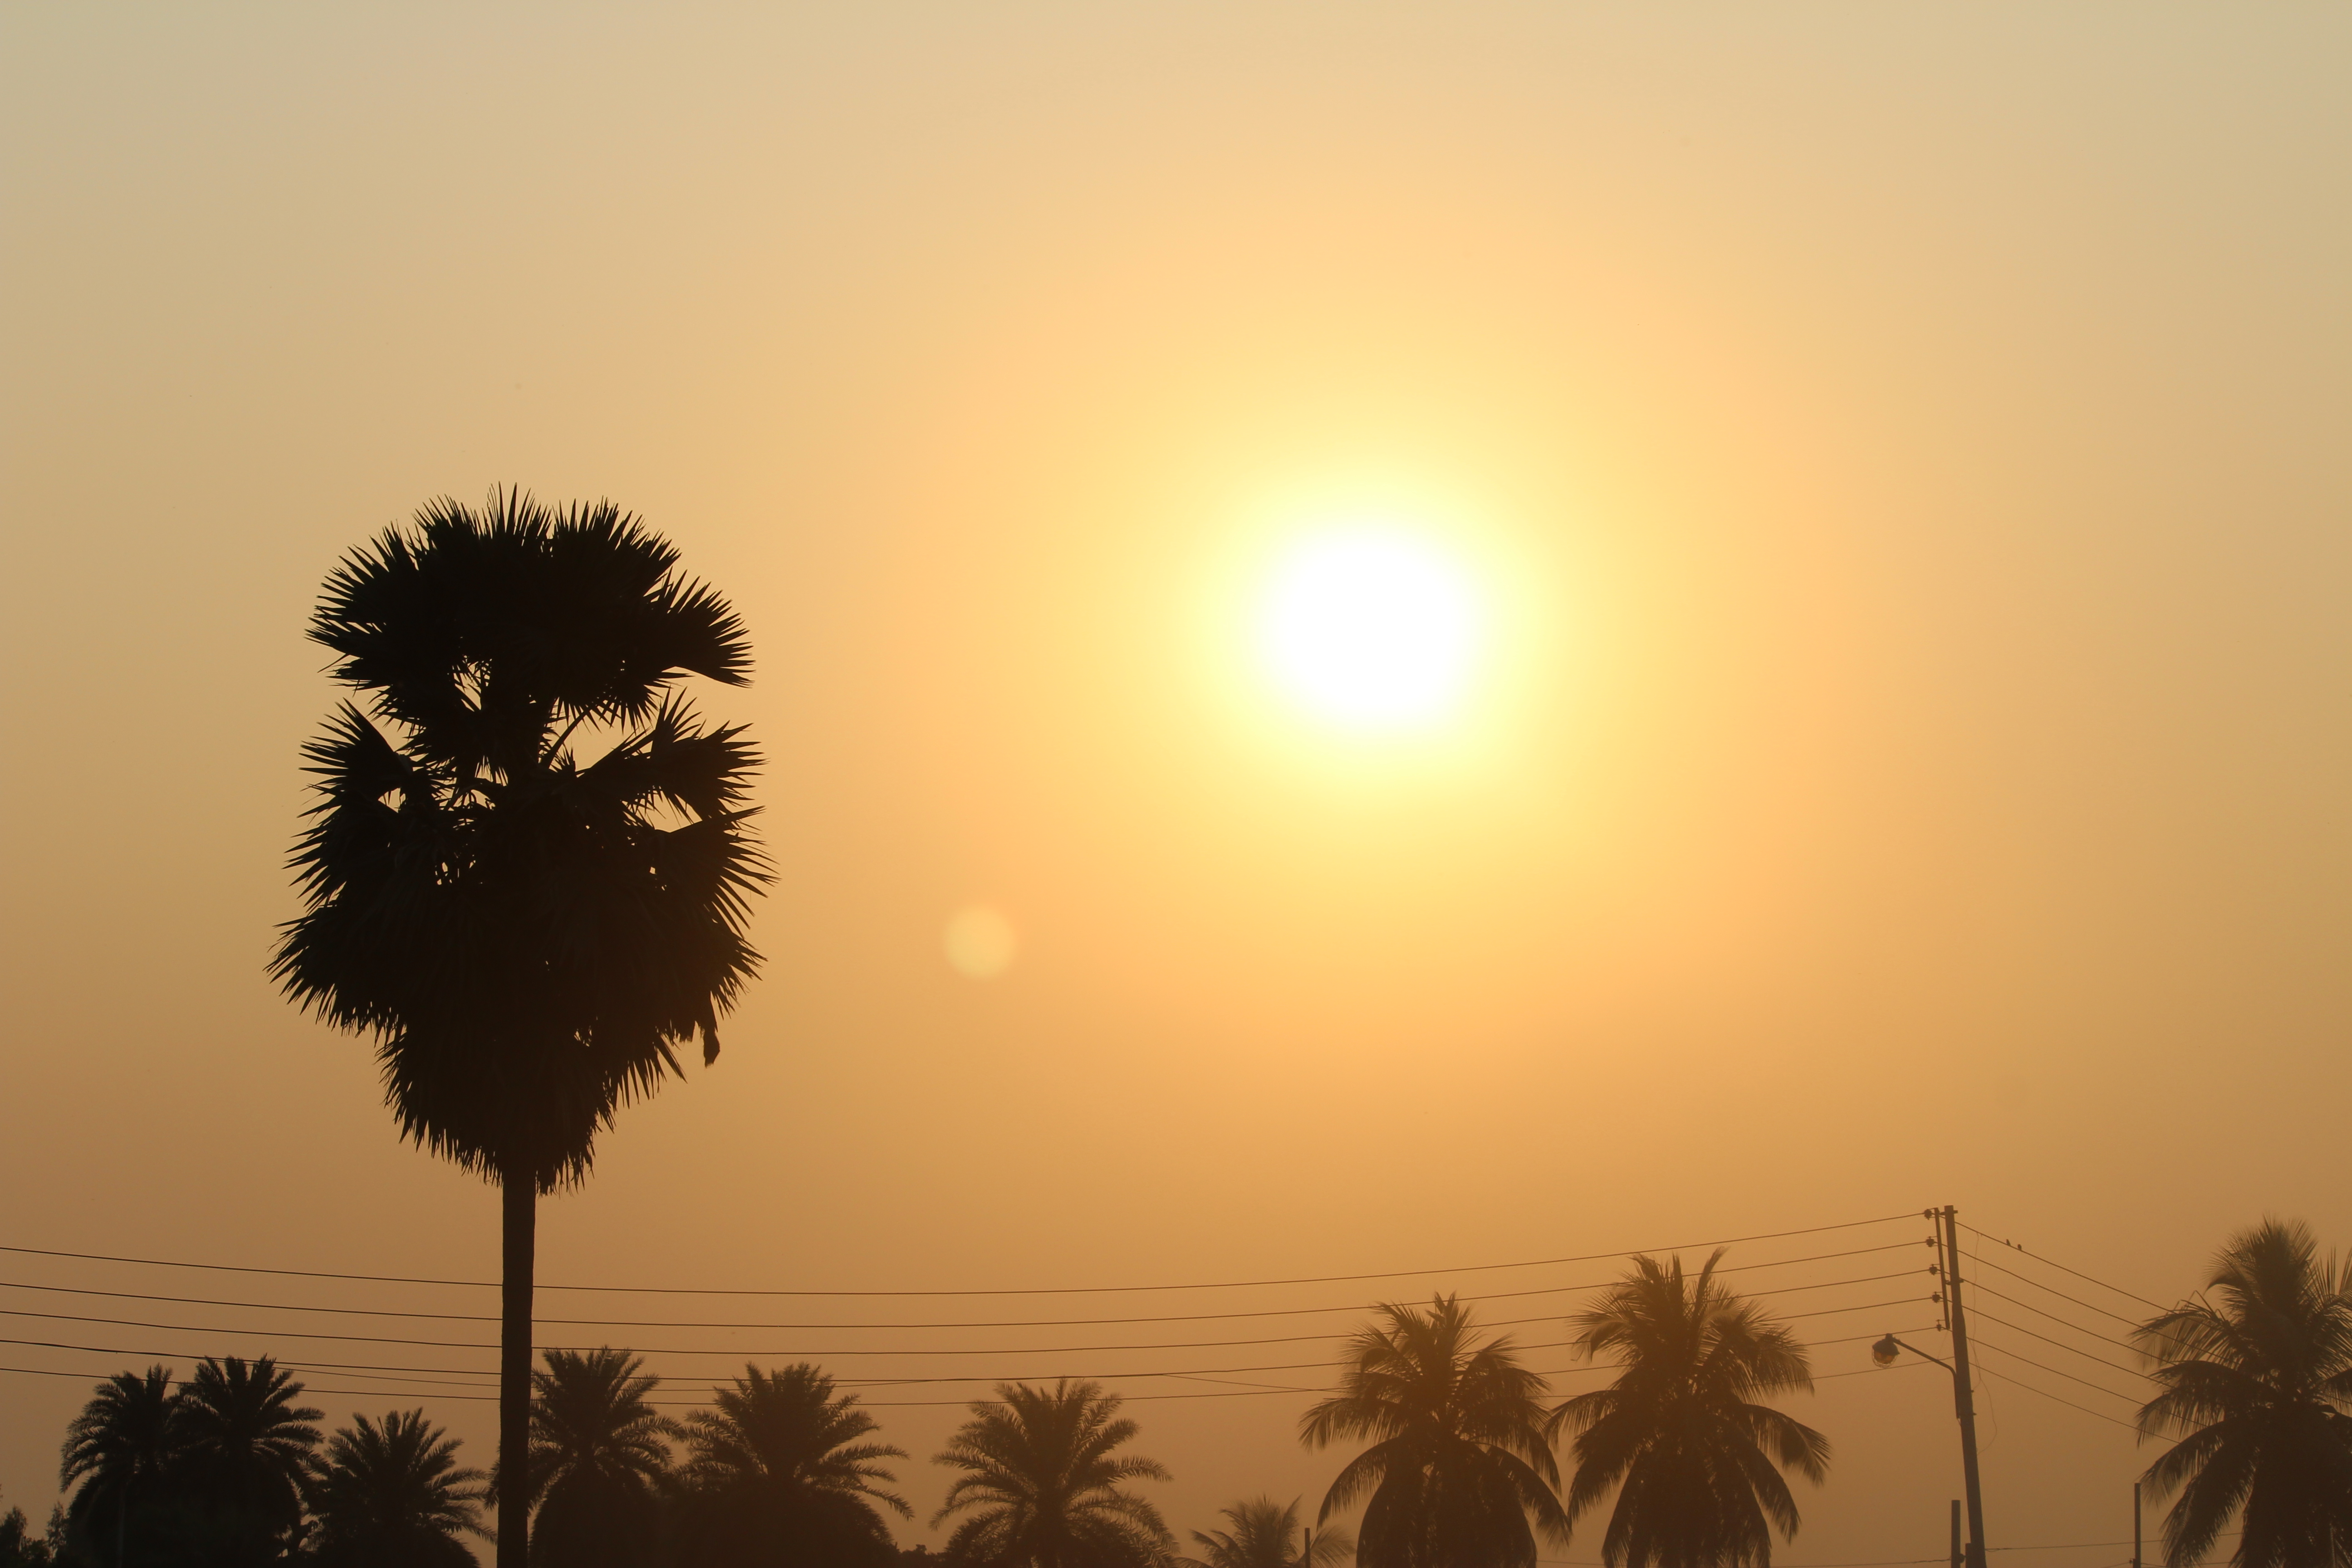
beautiful sunset, sky, palm tree, arecales, sun, sunrise, borassus flabellifer, sunset, morning, tree, atmosphere of earth, sunlight, dawn, evening, horizon, calm, afterglow, dusk, silhouette, landscape